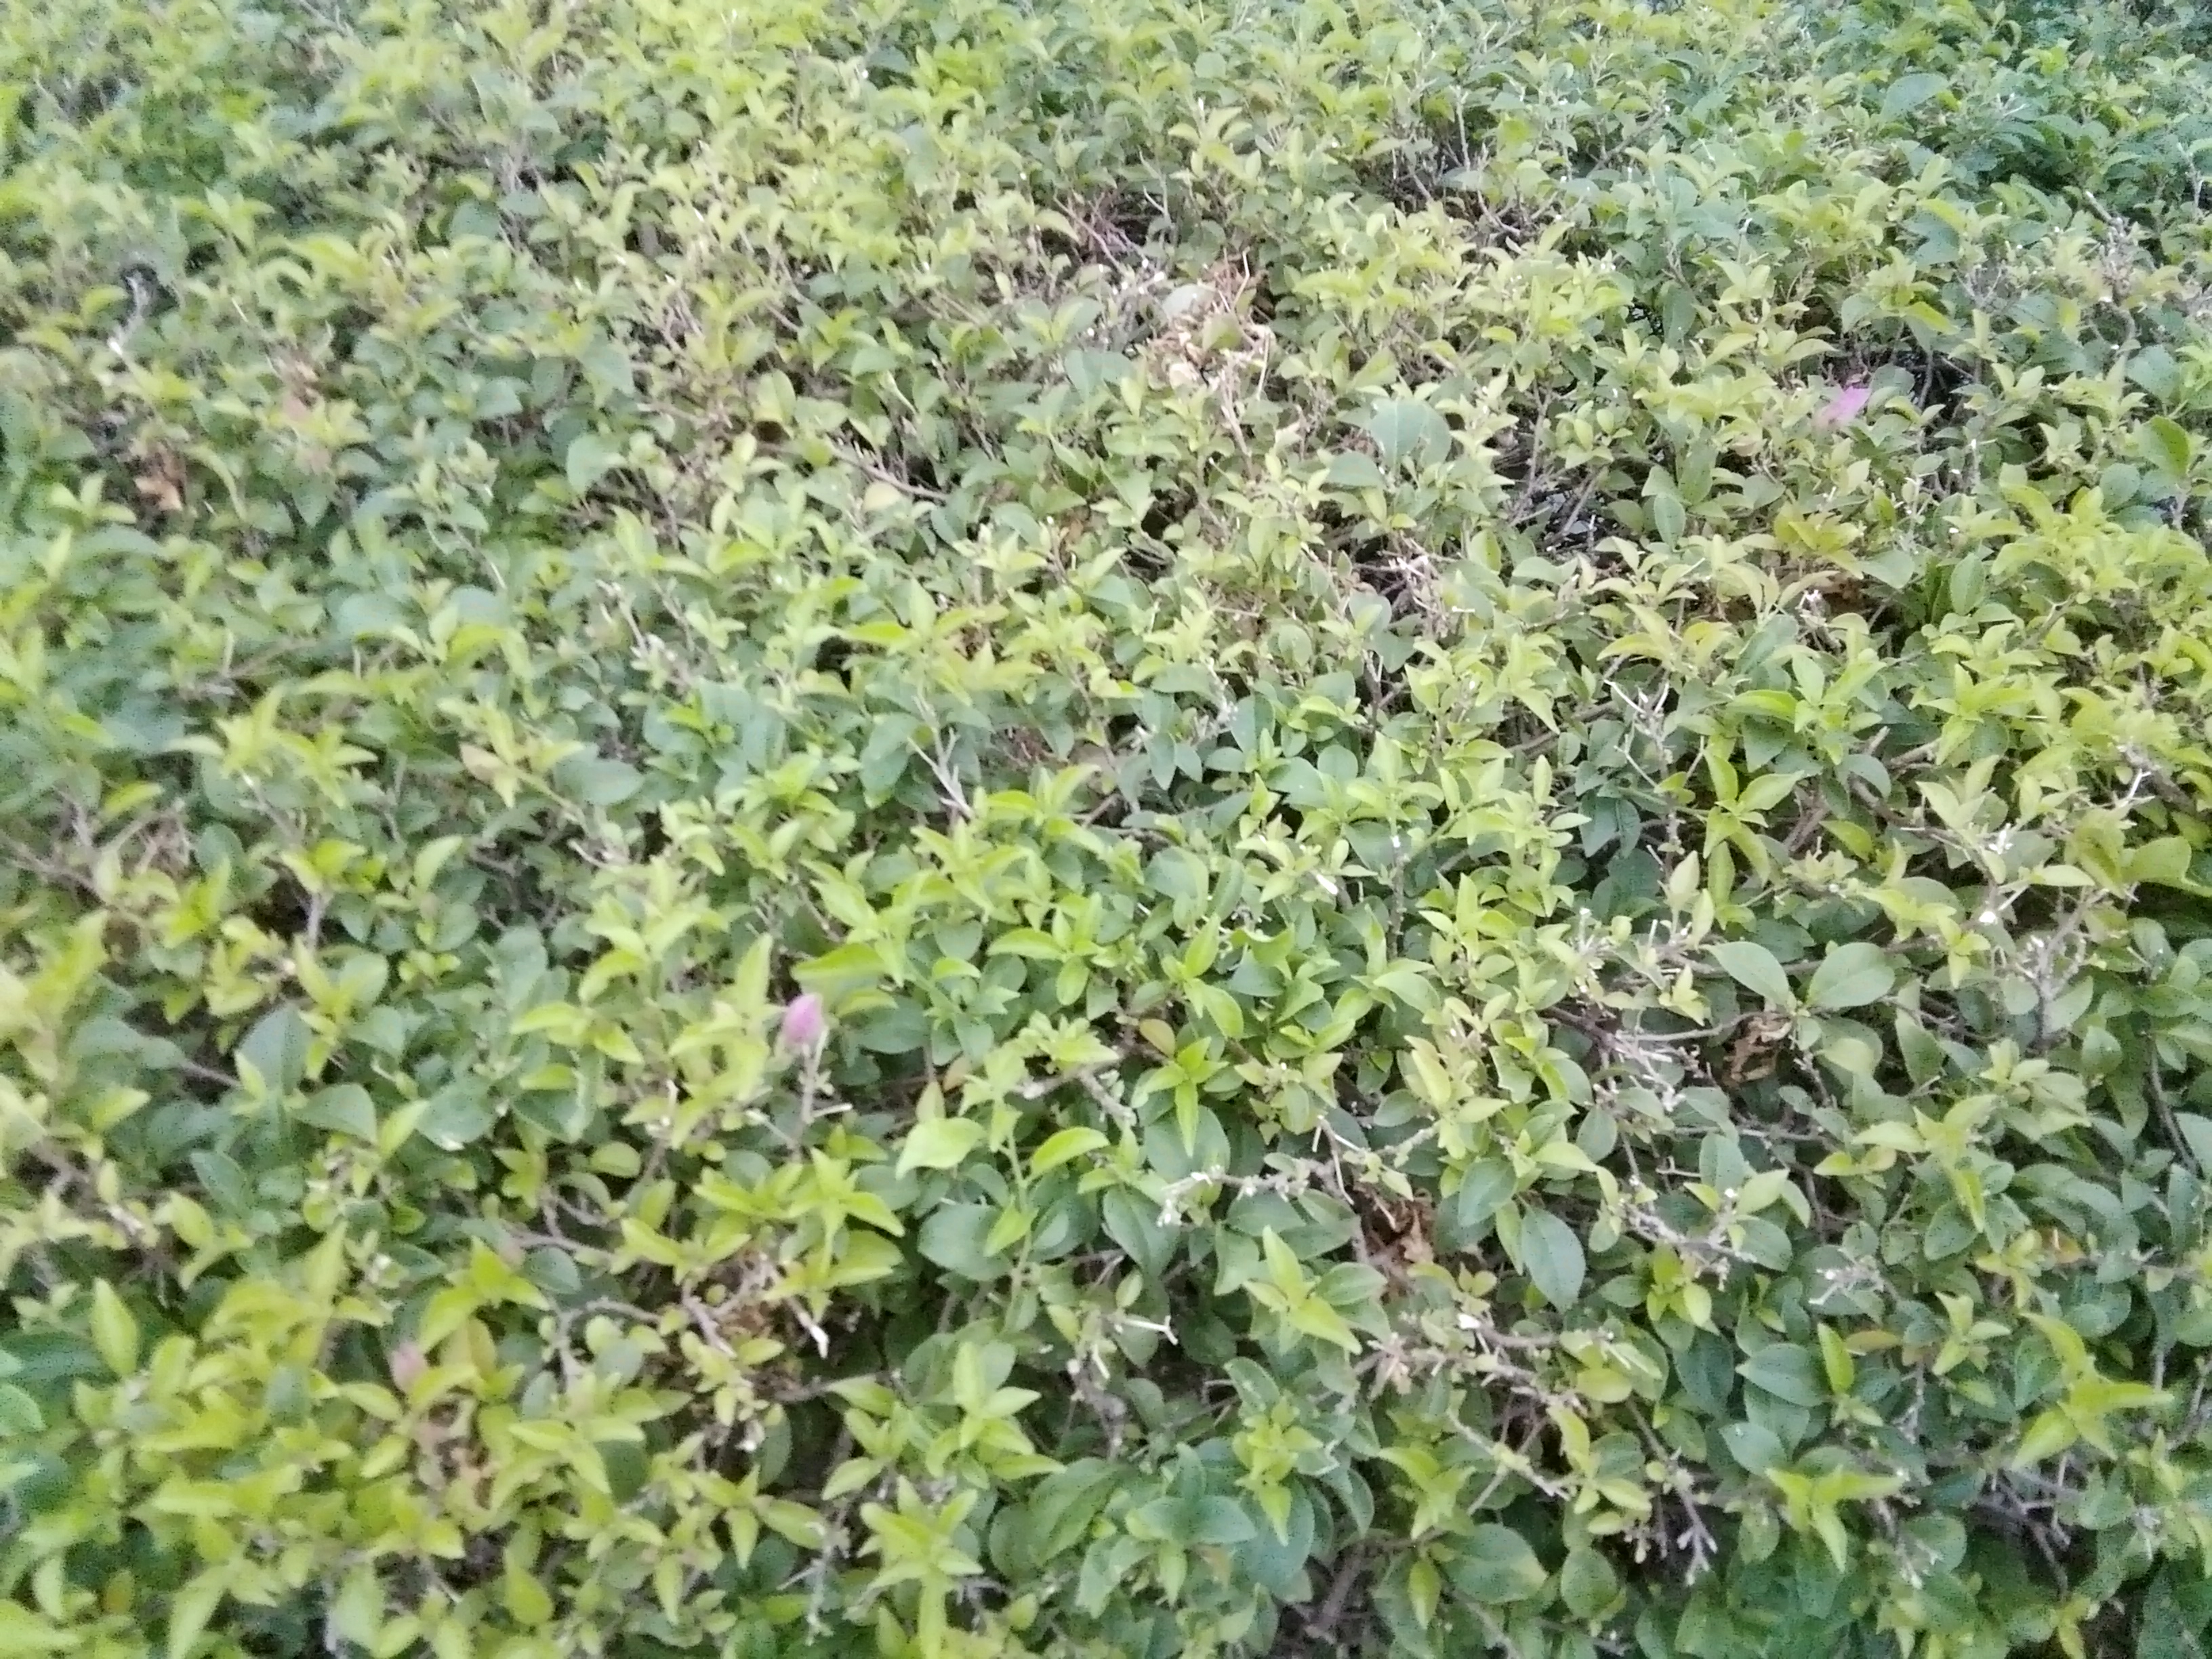
nature, plant, flower, groundcover, shrub, plant community, crop, grass, subshrub, flowering plant, tree, herb, shrubland, agriculture, perennial plant